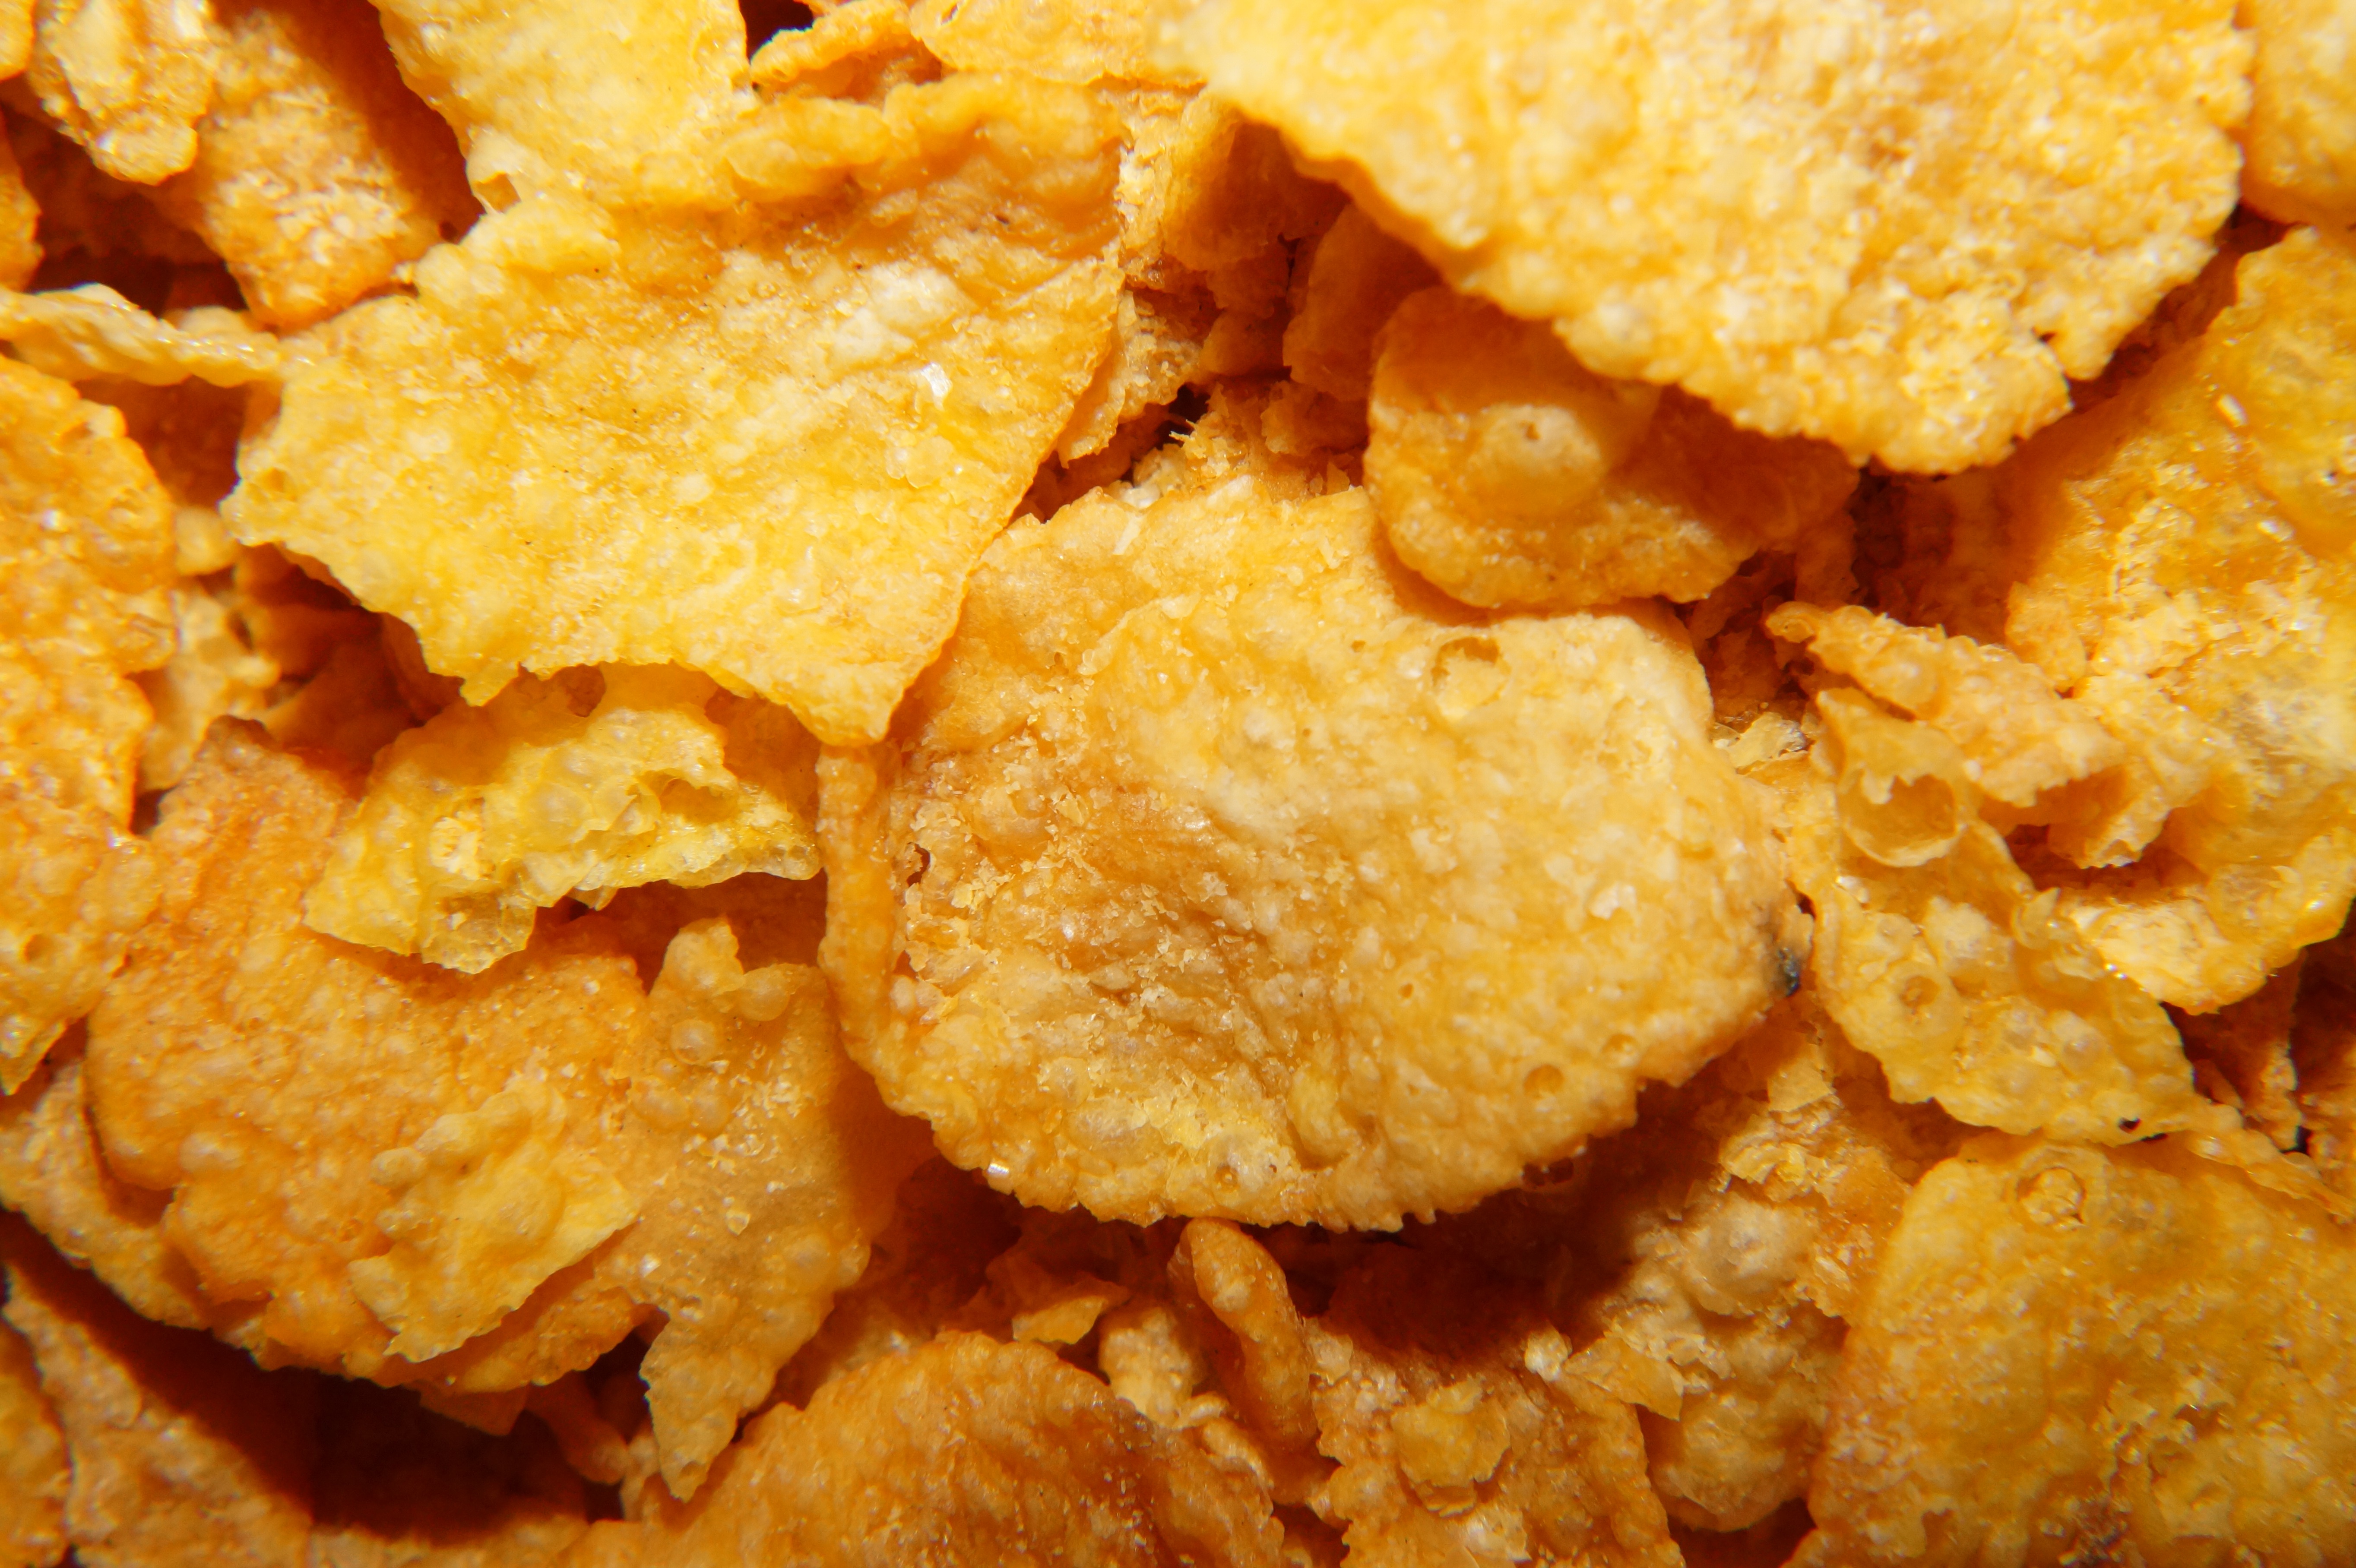
dish, meal, food, produce, macro, seafood, fish, breakfast, eat, fast food, cuisine, delicious, asian food, cereals, vegetarian food, crispy, cornflakes, breakfast cereal, frying, junk food, corn flakes, snack food, fried food, deep frying, pakora, chicken fingers, crispy fried chicken, tortilla chip, chicken nugget